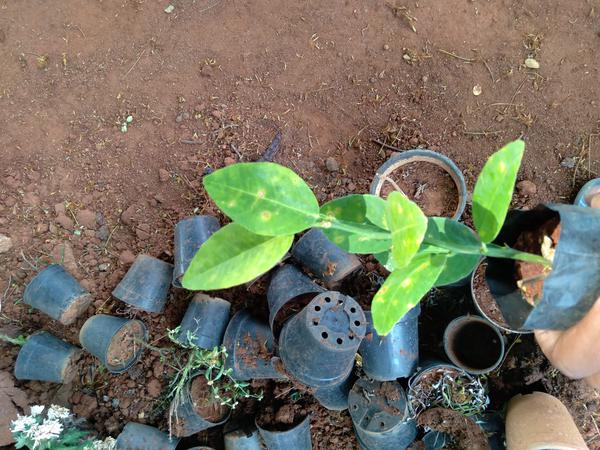
Plant: Lemon